Children of Virtue and Vengeance

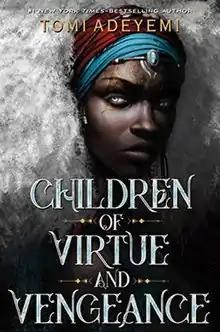

Children of Virtue and Vengeance is a 2019 young adult fantasy romance novel by Nigerian-American novelist Tomi Adeyemi. It is the sequel to "Children of Blood and Bone" and the second book in the "Legacy of the Orisha" series. The novel follow Zélie as she tries to unite the maji, secure Amari's right to the throne and protect the maji from the new monarch's wrath.